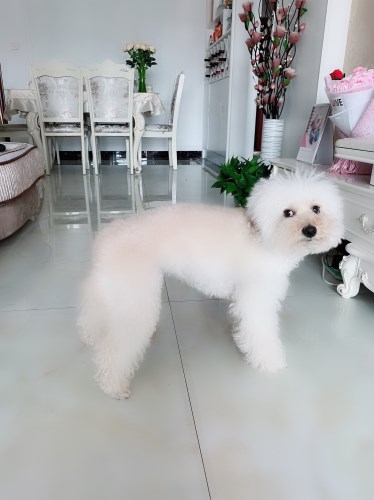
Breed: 3083-n000117-Bichon_Frise